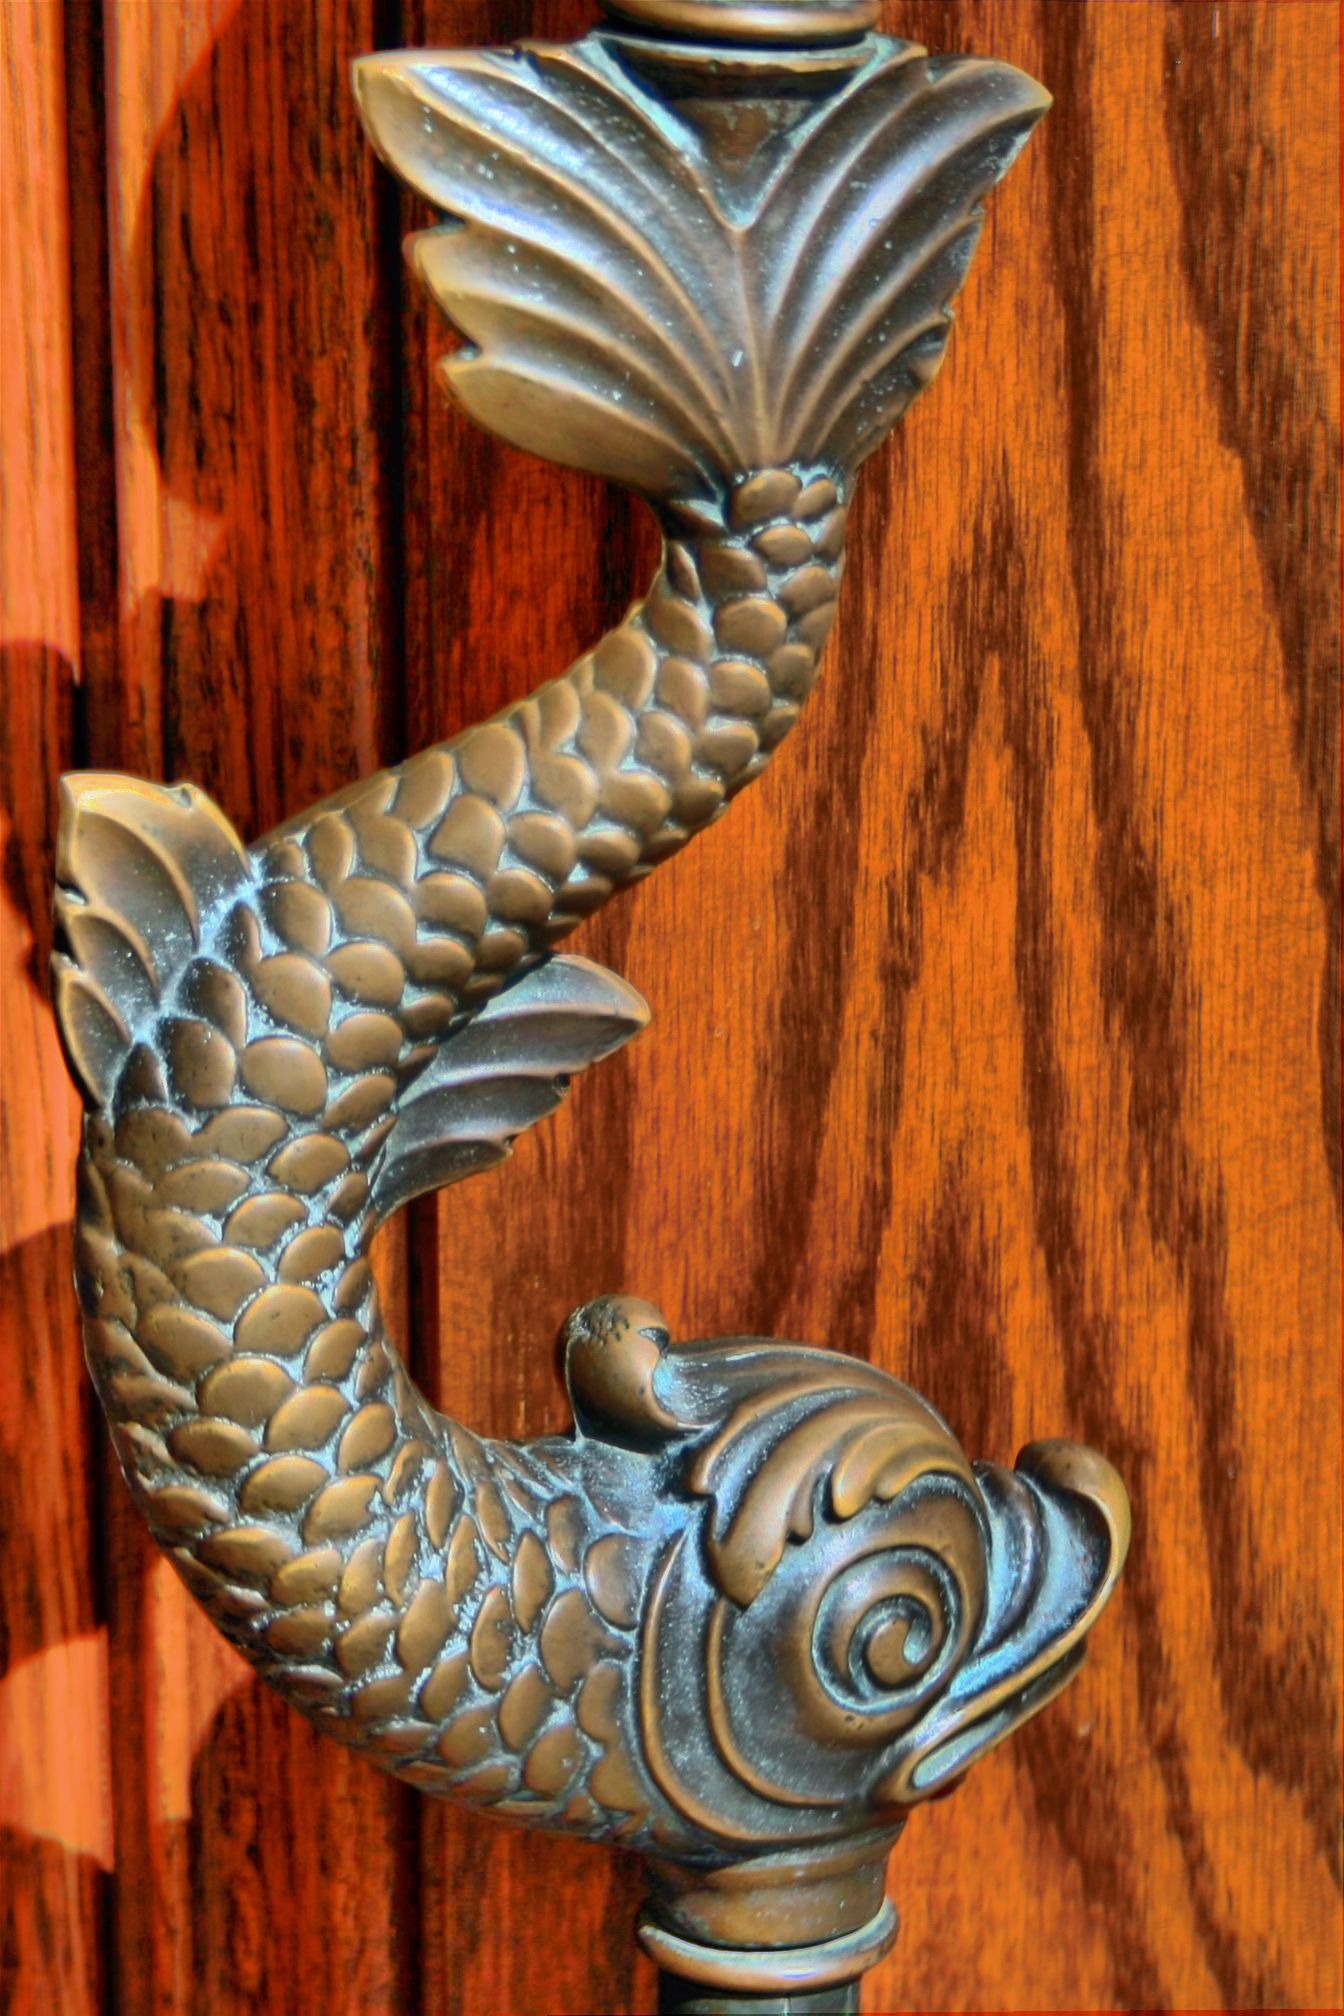
wood, vintage, decoration, handle, sculpture, art, design, brass, ornate, knob, ornamental, carving, dolphin, doorknob, door knocker, tiki